Shirley Williams

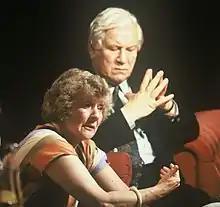
Sitting beside Peter Ustinov during an episode of the late-night TV discussion programme "After Dark", 1989

In 1988, Williams moved to the United States to serve as a professor at Harvard Kennedy School, remaining until 2001, and thereafter as Public Service Professor of Electoral Politics, Emerita. Nonetheless, she remained active in politics and public service in Britain, the United States and internationally. During these years, Williams helped draft constitutions in Russia, Ukraine, and South Africa. She also served as director of Harvard's "Project Liberty", an initiative designed to assist the emerging democracies in Central and Eastern Europe; and as a board member and acting director of Harvard's Institute of Politics (IOP). Upon her elevation to the House of Lords in 1993, she returned to the United Kingdom.